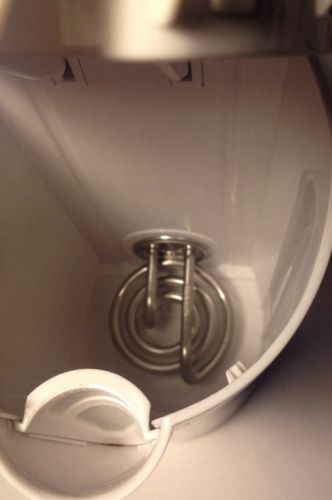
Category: kettle